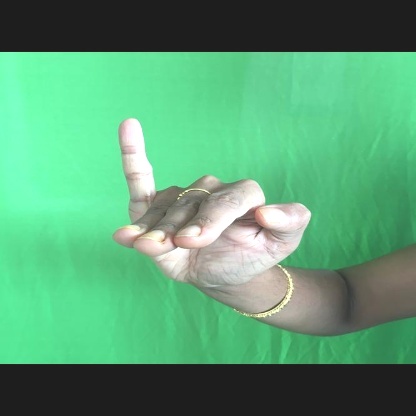
Mudra: Hamsapaksha